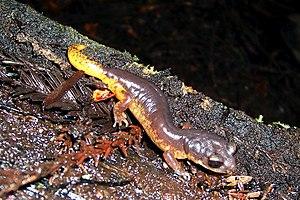
Ensatina eschscholtzii, unique représentant du genre Ensatina, est une espèce d'urodèles de la famille des Plethodontidae. C'est un exemple d'espèce en anneau. Cette espèce de salamandre porte le nom vernaculaire de salamandre variable.